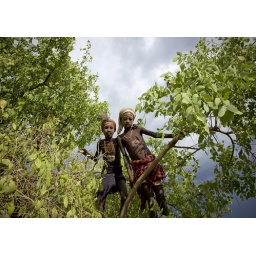
Erbore boys playing in trees - Omo Ethiopia